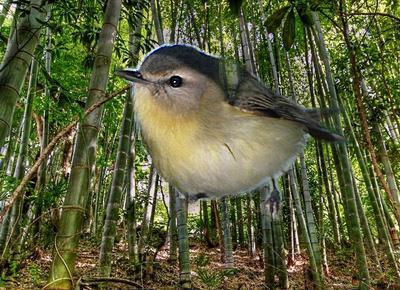
Bird species: Philadelphia_Vireo
Bird type: landbird
Background: land